Charles Bickford

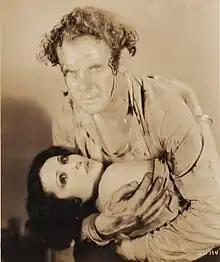
Bickford and Raquel Torres in "The Sea Bat" (1930)

Bickford became a star after playing Greta Garbo's lover in "Anna Christie" (1930), but never developed into a leading man. Always independent minded, exceptionally strong-willed, and quick with his fists, Bickford frequently argued and nearly came to blows with Mayer and any number of other MGM authority figures during the course of this contract with the studio. During the production of "Dynamite", he punched out his director following a string of heated arguments, primarily related to the interpretation of his character's role. Throughout his early career on both the stage and later films, Bickford rejected numerous scripts and made no secret of his disdain for much of the material he was offered. Not surprisingly, his association with MGM was short-lived, with Bickford asking for and quickly receiving a release from his contract. He soon found himself blacklisted at other studios, though, forcing him to take the highly unusual step (for that era) of becoming an independent actor for several years. His career took another turn in 1935, when he was mauled by a lion and nearly killed while filming "East of Java." While he recovered, he lost his contract with Twentieth Century-Fox and his leading-man status owing to extensive neck scarring suffered in the attack, coupled with his advancing age. Soon, he made a very successful transition to character roles, which he felt offered much greater diversity and allowed him to showcase his talent to better effect. Much preferring the character roles that became his forte, Bickford appeared in many notable films, including "The Farmer's Daughter", "Johnny Belinda", "A Star Is Born", and "Not as a Stranger".